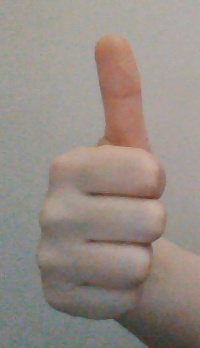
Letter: aleff